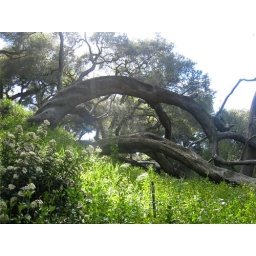
this tree was in the yard next door to bernie's house. it had fallen during a storm.